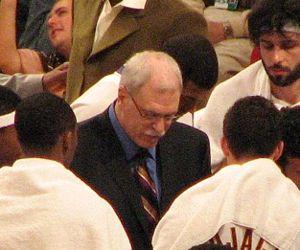
Cet article concentre la majeure partie des records de la National Basketball Association existants, homologués ou non.